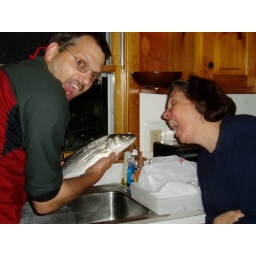
Caught three stripers that evening flyfishing near on the beach overlooking a sunset and the pilgrim monument